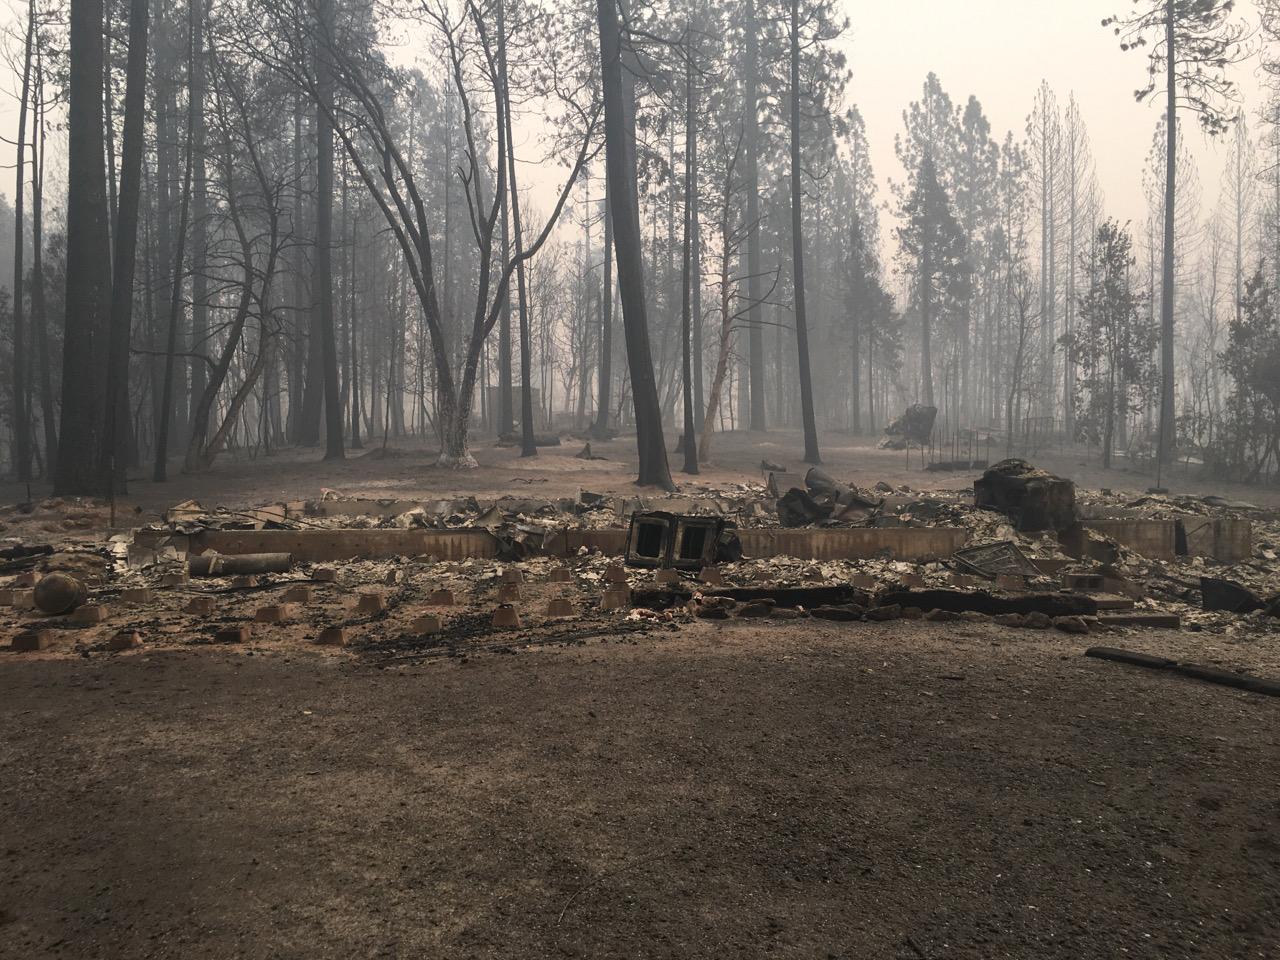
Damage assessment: destroyed